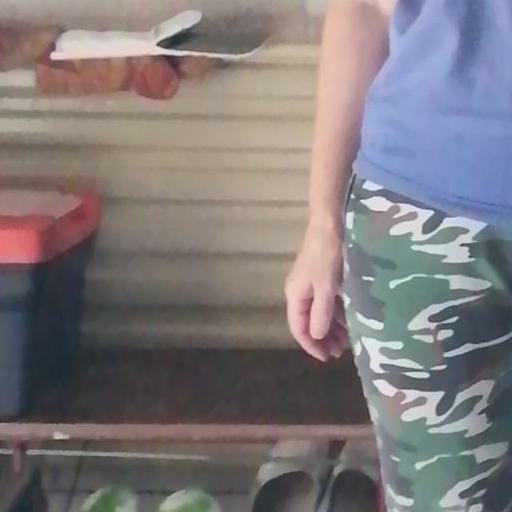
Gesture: no_gesture